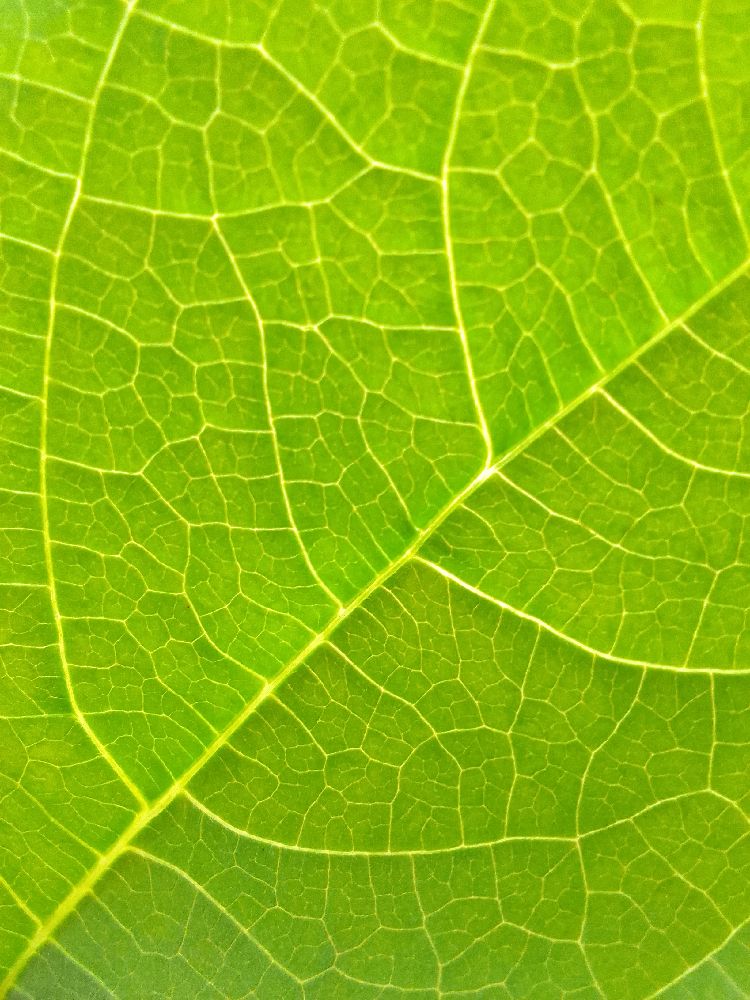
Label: healthy